Max Malini

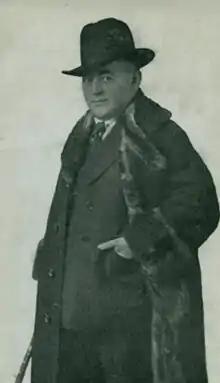
Malini in 1925

Max Malini (born Max Katz Breit; 1875 – October 3, 1942) was a magician who at his peak performed for several US Presidents and at Buckingham Palace, receiving gifts from monarchs across Europe and Asia. Many magicians, such as Dai Vernon and Ricky Jay, have held him in high esteem for his skill and bold accomplishments.